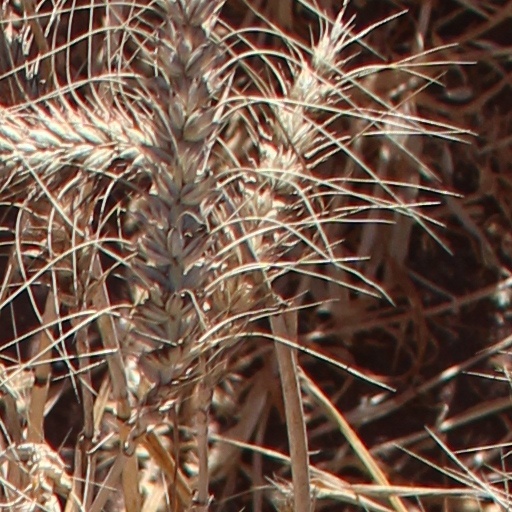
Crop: wheat